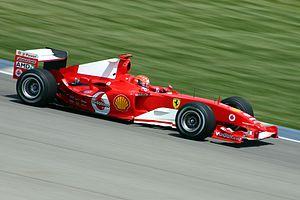
Le terme flou cinétique désigne le flou visible sur une photographie ou dans une animation, dû au mouvement rapide du sujet photographié pendant l'enregistrement ou à un long temps de pose.
Le Grand Prix automobile des États-Unis est un événement sportif de course automobile de Formule 1 qui a eu lieu aux États-Unis pour la première fois en 1908.
La Ferrari F2004 est la monoplace de Formule 1 de la Scuderia Ferrari, engagée durant la saison 2004 et au début de la saison 2005, modifiée en Ferrari F2004M. À son volant, Michael Schumacher et Rubens Barrichello totalisent quinze victoires, douze pole positions et 262 points marqués durant la saison 2004, décrochant les titres de champion des pilotes et des constructeurs.
Résultats du Grand Prix automobile des États-Unis de Formule 1 2004 a eu lieu sur l'Indianapolis Motor Speedway le 20 juin.
Rory Byrne est un ingénieur sud-africain. Présent en Formule 1 depuis 1981, il a conçu toutes les monoplaces avec lesquelles Michael Schumacher est devenu champion du monde, chez Benetton puis chez Ferrari. En semi-retraite depuis fin 2004, Byrne collabore toujours avec la Scuderia Ferrari, en qualité de consultant technique.